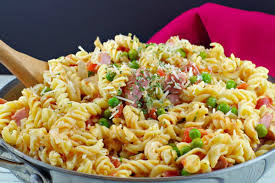
Waste category: biological